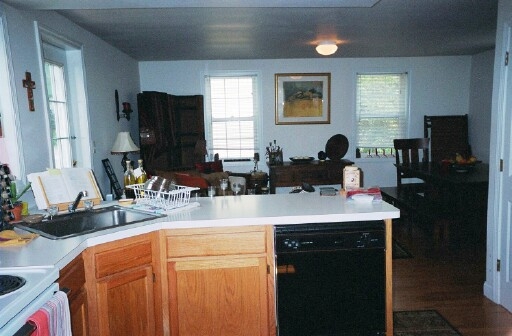
Room type: kitchen